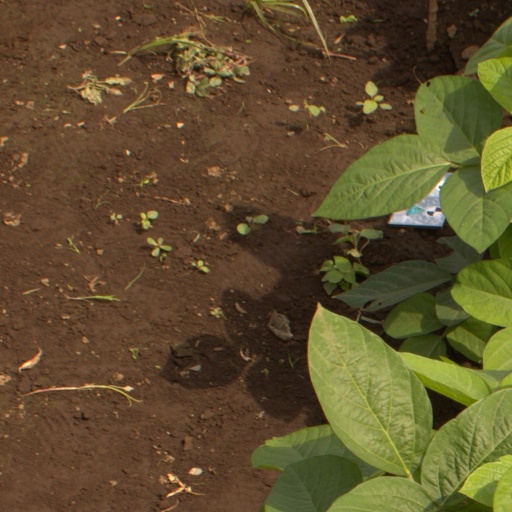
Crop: soybean